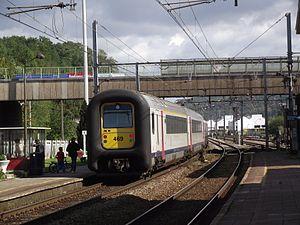
La gare d'Andenne est une gare ferroviaire belge de la ligne 125 de Liège à Namur située à Seilles section de la commune d'Andenne, en Région wallonne, dans la province de Namur.